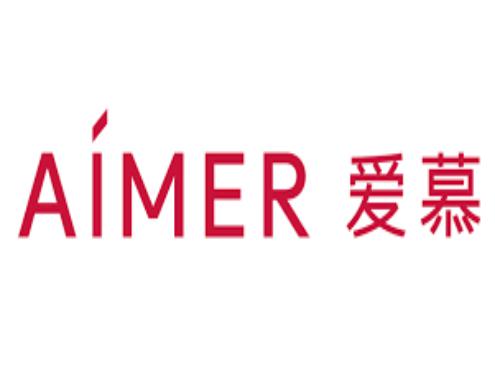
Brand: AIMER
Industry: Clothes